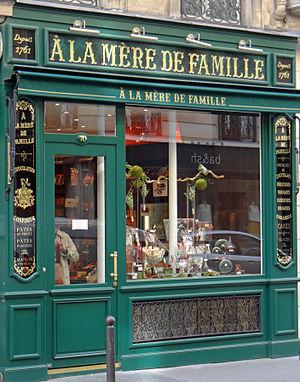
Paris - 70 rue Bonaparte - Devanture magasin
Cet article recense les monuments historiques du 6ᵉ arrondissement de Paris, en France.
La rue Bonaparte est une voie publique du 6ᵉ arrondissement de Paris.
Cet article recense les magasins de Paris protégés aux monuments historiques.